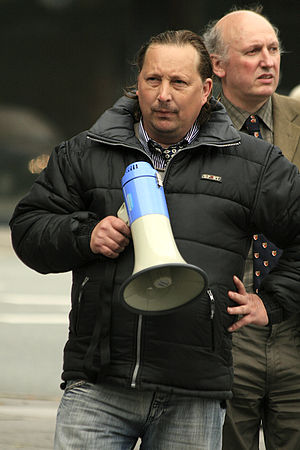
Stop Islamiseringen af Europa / Historie
Formanden for SIAD, Anders Gravers Pedersen, ved demonstrationen ved Århus rådhus, den 23. august 2008, til støtte for de voldsramte grønlændere i Gellerupparken ved Århus. I baggrunden ses talsmanden for SIOE England, Stephen Gash.
Formanden for Stop Islamiseringen af Danmark, Anders Gravers Pedersen, ved demonstrationen i Århus den 23. august 2008. I baggrunden ses talsmanden for SIOE England, Stephen Gash.
Stop Islamiseringen af Europa, er et nyt dansk og pan-europæisk parti med bl.a. Anders Gravers Pedersen som stifter og Thor Poulsen som formand. Partiets navn blev godkendt af Valgnævnet den 28. januar 2010 og erstatter det tidligere navn Stop Islamiseringen af Danmark.